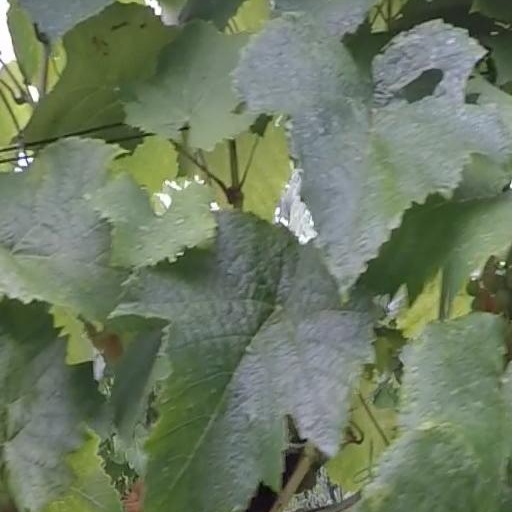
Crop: grape